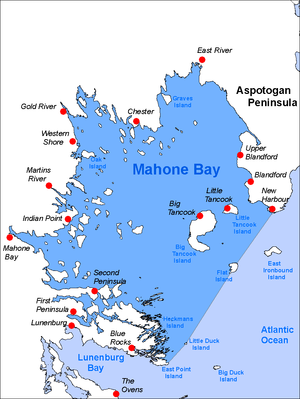
La baie de Mahone est une baie de Nouvelle-Écosse, au Canada. Elle se situe à l'est du comté de Lunenburg et compte de nombreuses îles.